Claude Birkett Ferenbaugh

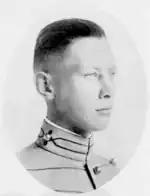
As a West Point cadet

Ferenbaugh was born in Dresden, New York, on 16 March 1899. He attended the United States Military Academy, graduating in 1918 and receiving his commission as a second lieutenant of infantry.